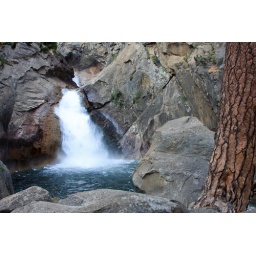
The walls of rock around us made the roaring of the falls echo until it seemed like ten waterfalls instead of one.